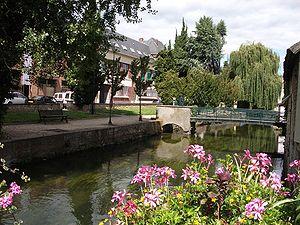
Promenade au bord de l'Eure, le long de la rue de l'Île - la Poste en arrière-plan - Louviers - Eure
Louviers est une commune française, située dans le département de l'Eure, en région Normandie.